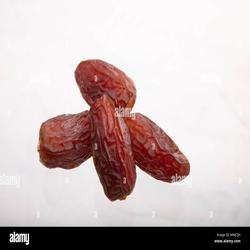
Label: Dates